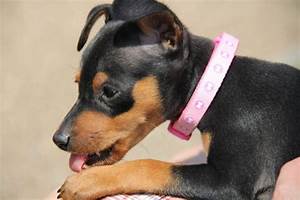
Label: dog